Augustine Steward

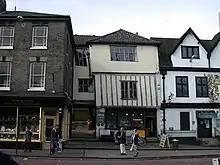

Augustine Steward (1491 – 1571), of Norwich, Norfolk, was an English politician.